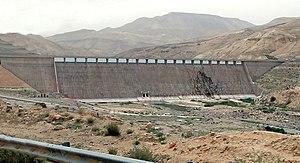
Le barrage Al Mujib en Jordanie العربية: سد وادي الموجب وهو السد المائي الذي يقع في محافظة الكرك جنوب الأردن